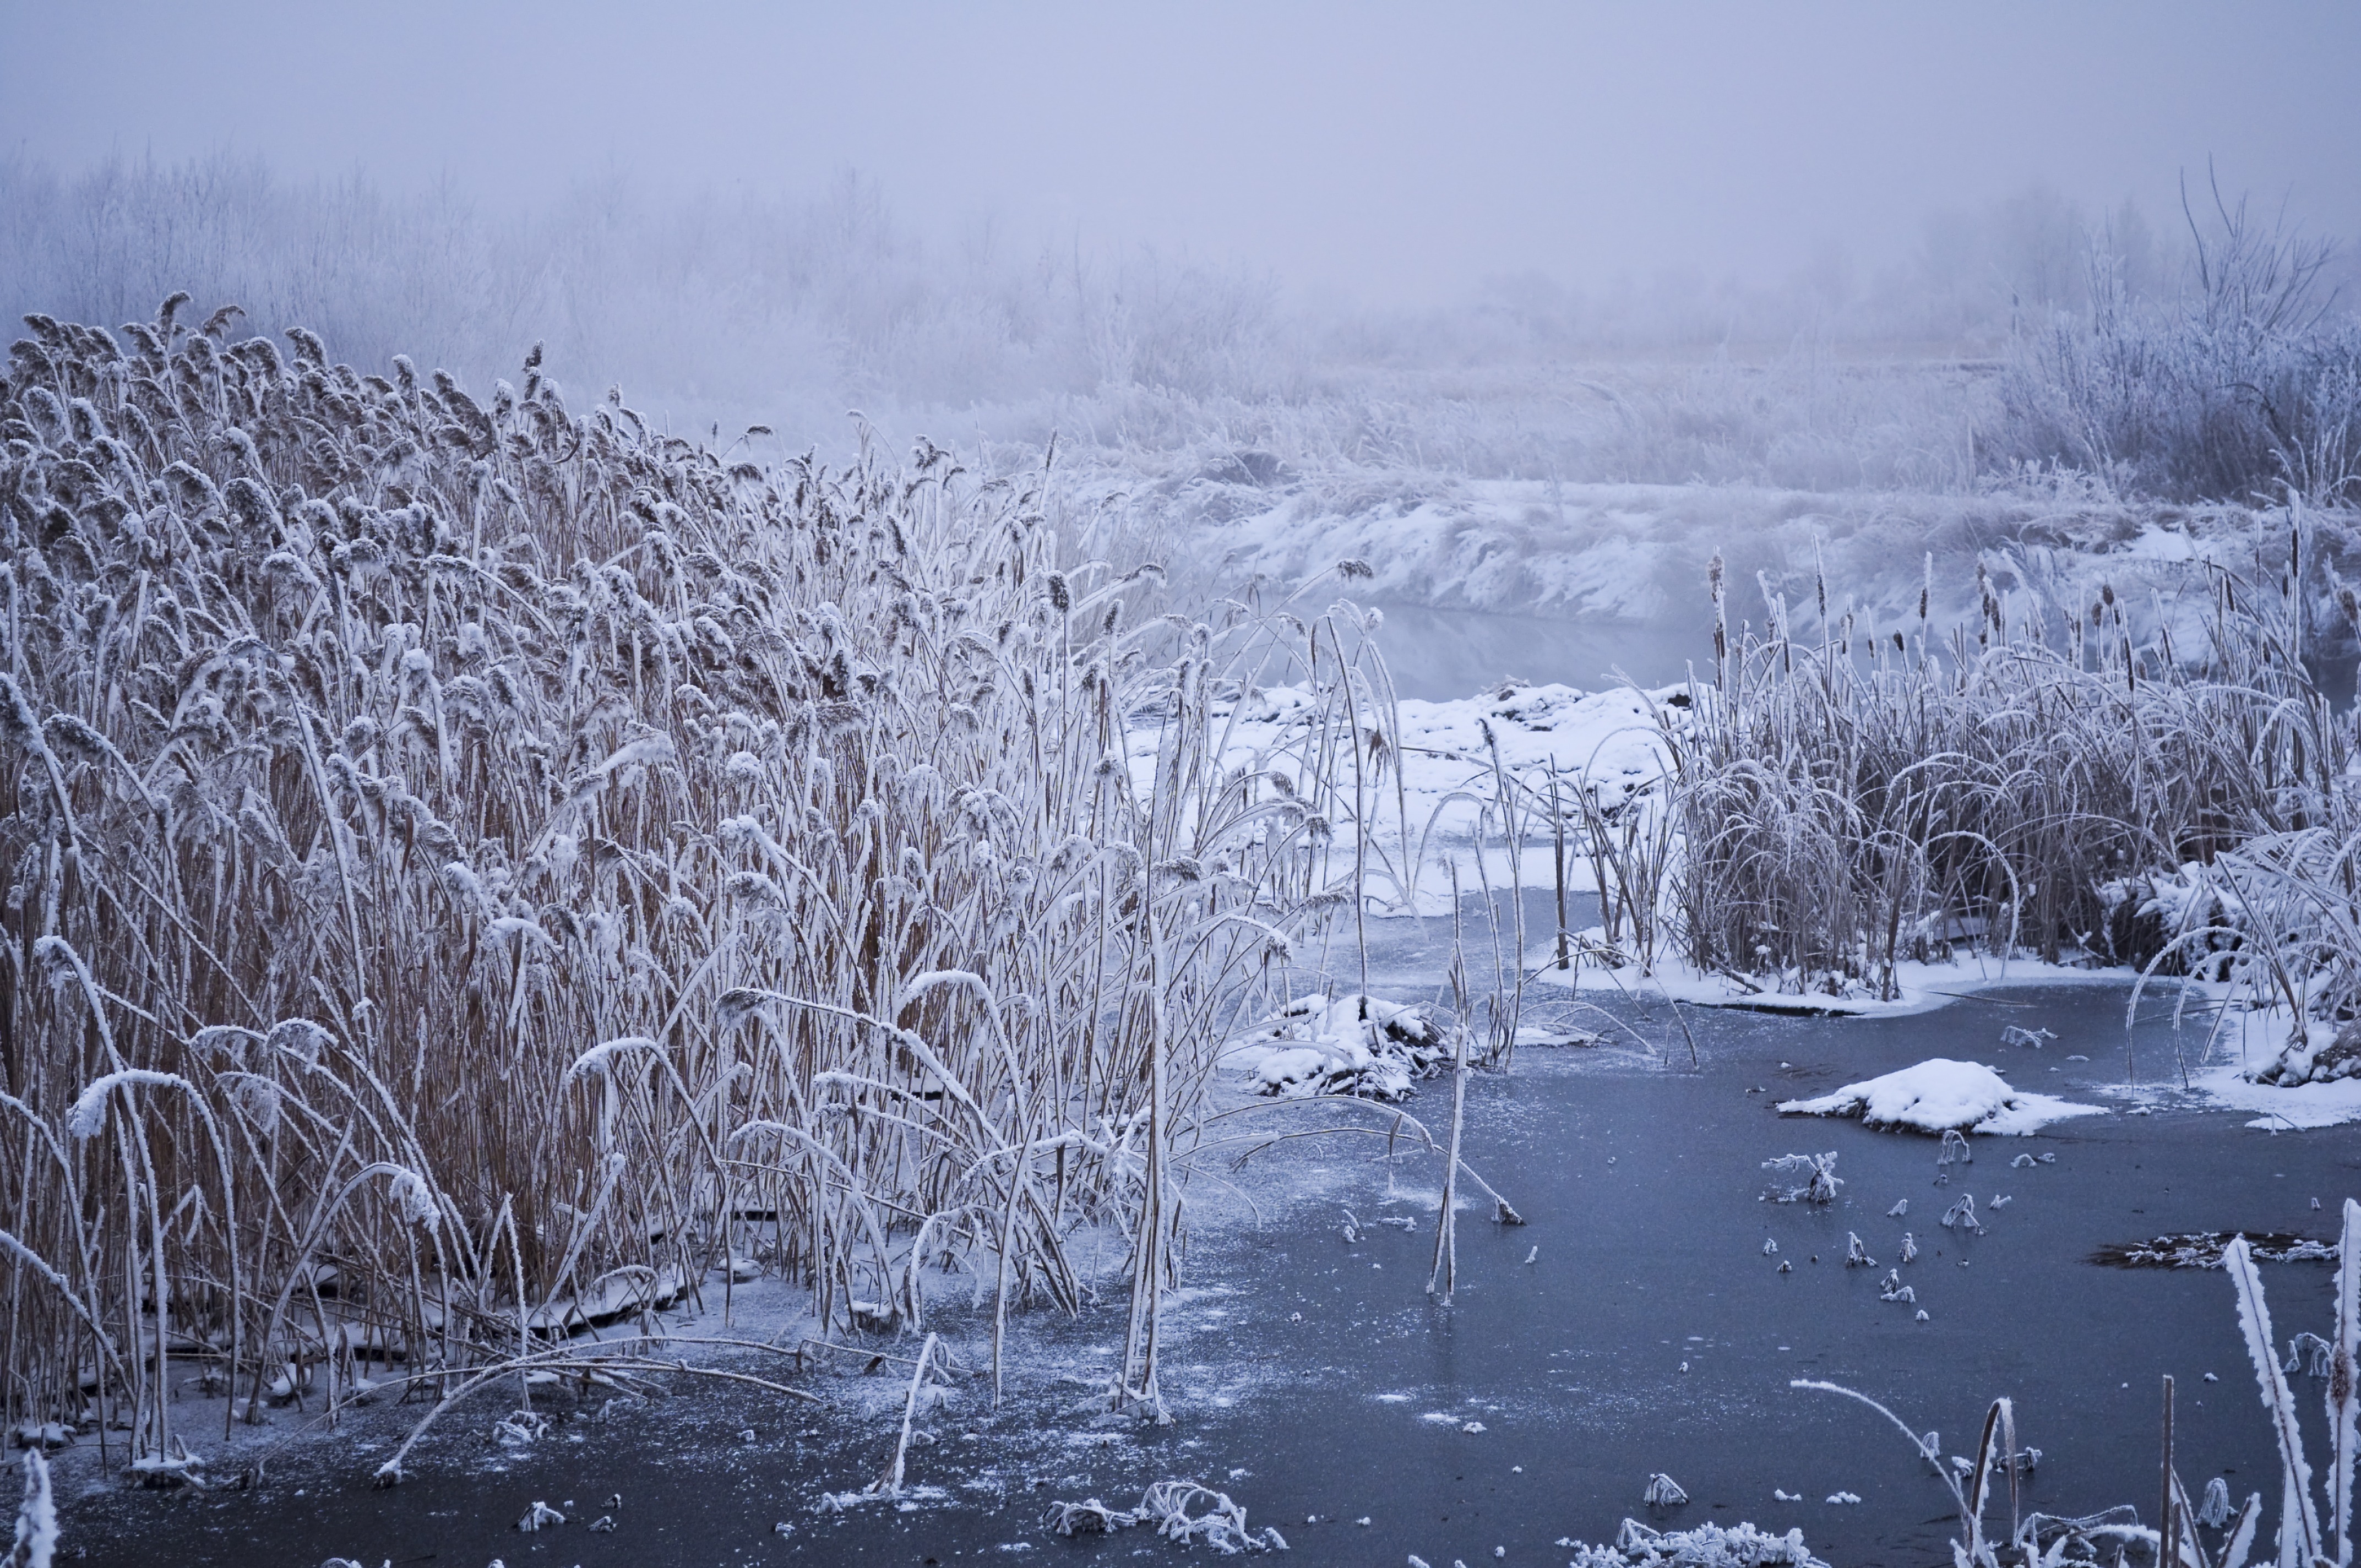
tree, water, nature, snow, winter, fog, frost, ice, weather, season, trees, background, vegetation, freezing, natural environment, atmospheric phenomenon